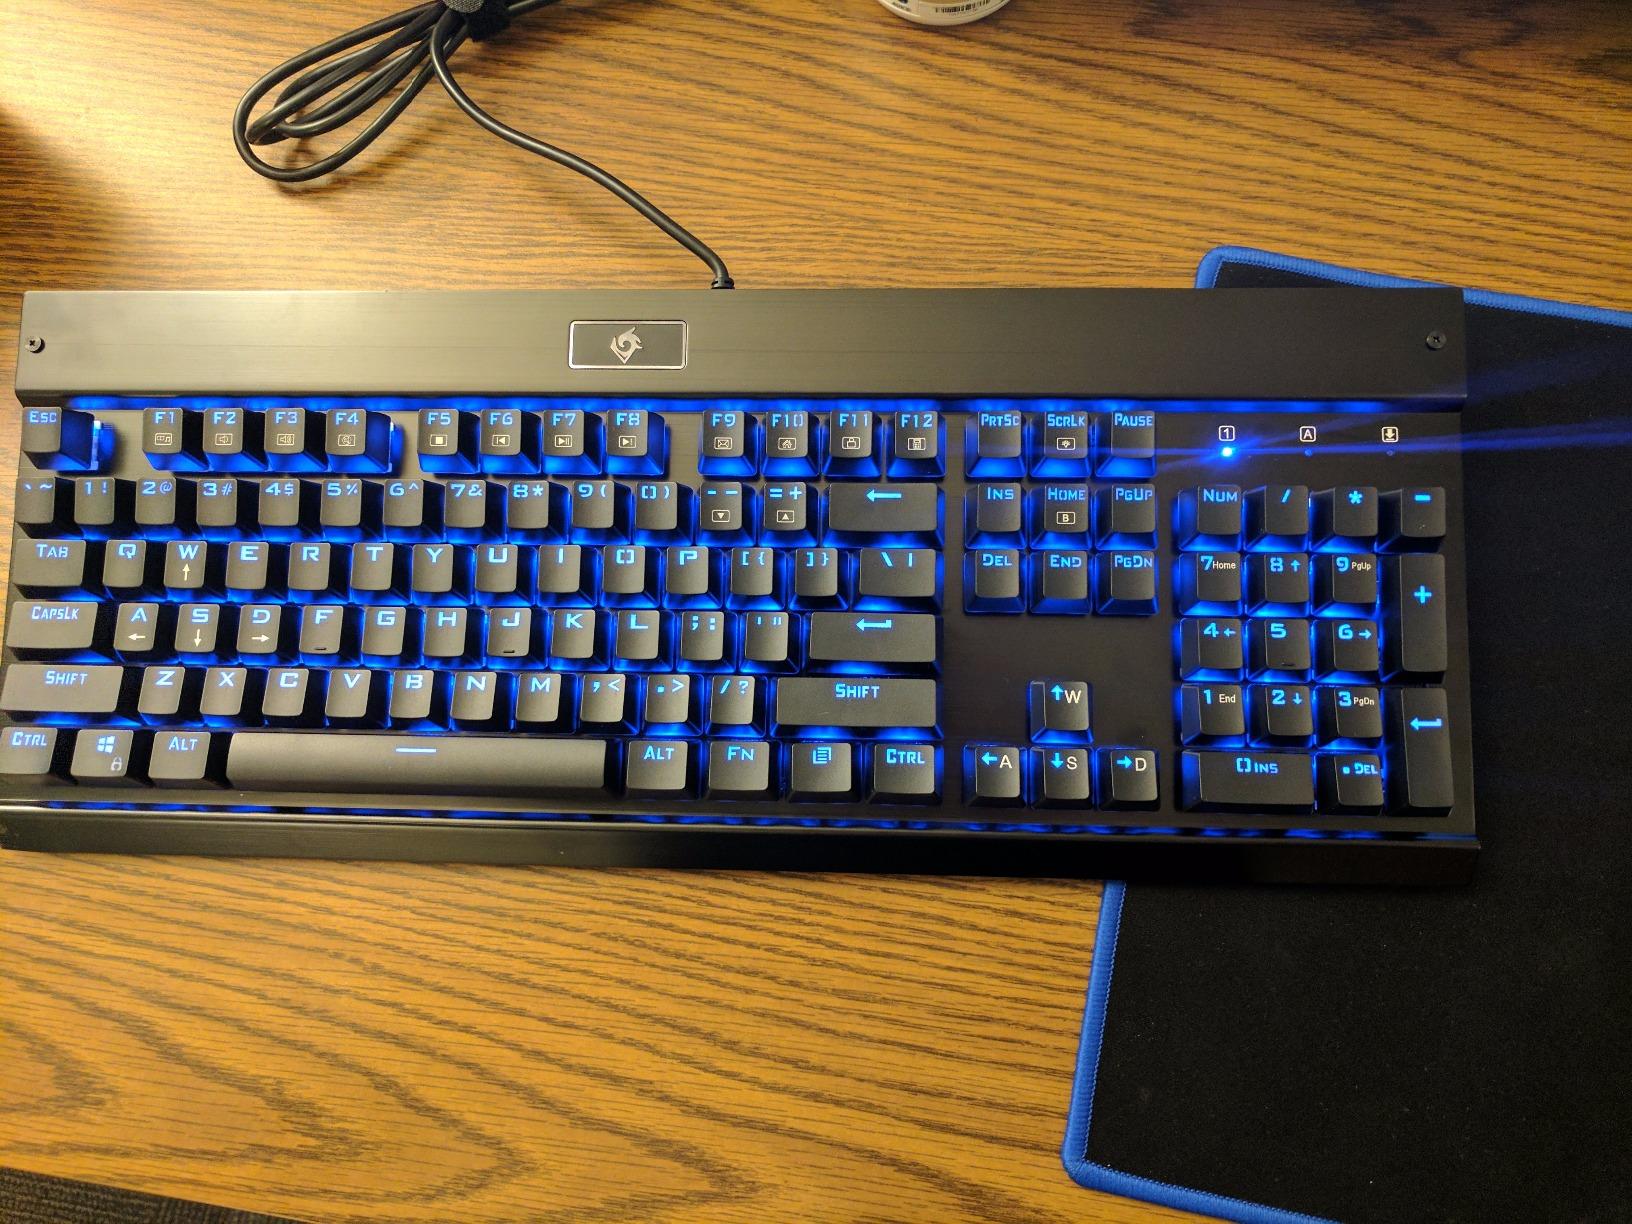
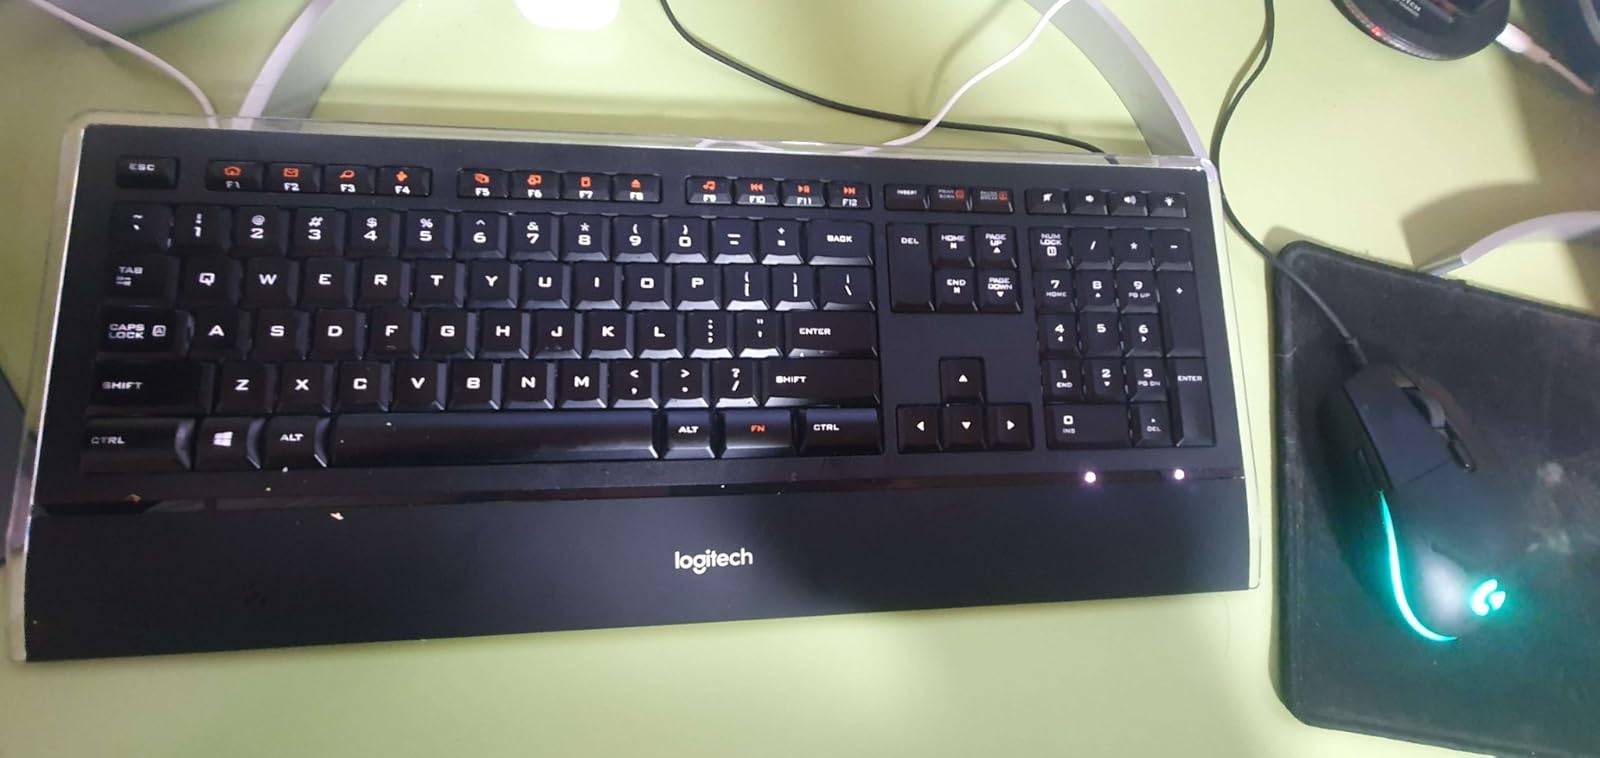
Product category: keyboard
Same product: no